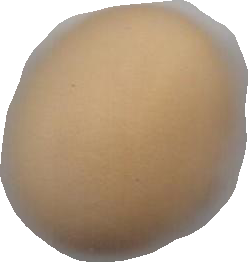
Variety: Grobogan